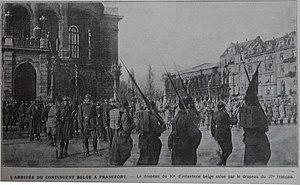
tiré du journal l'Illustration de 1920.
Le 37ᵉ régiment d'infanterie est un régiment d'infanterie de l'Armée de terre française créé sous la Révolution à partir du régiment du Maréchal de Turenne, un régiment français d'Ancien Régime.